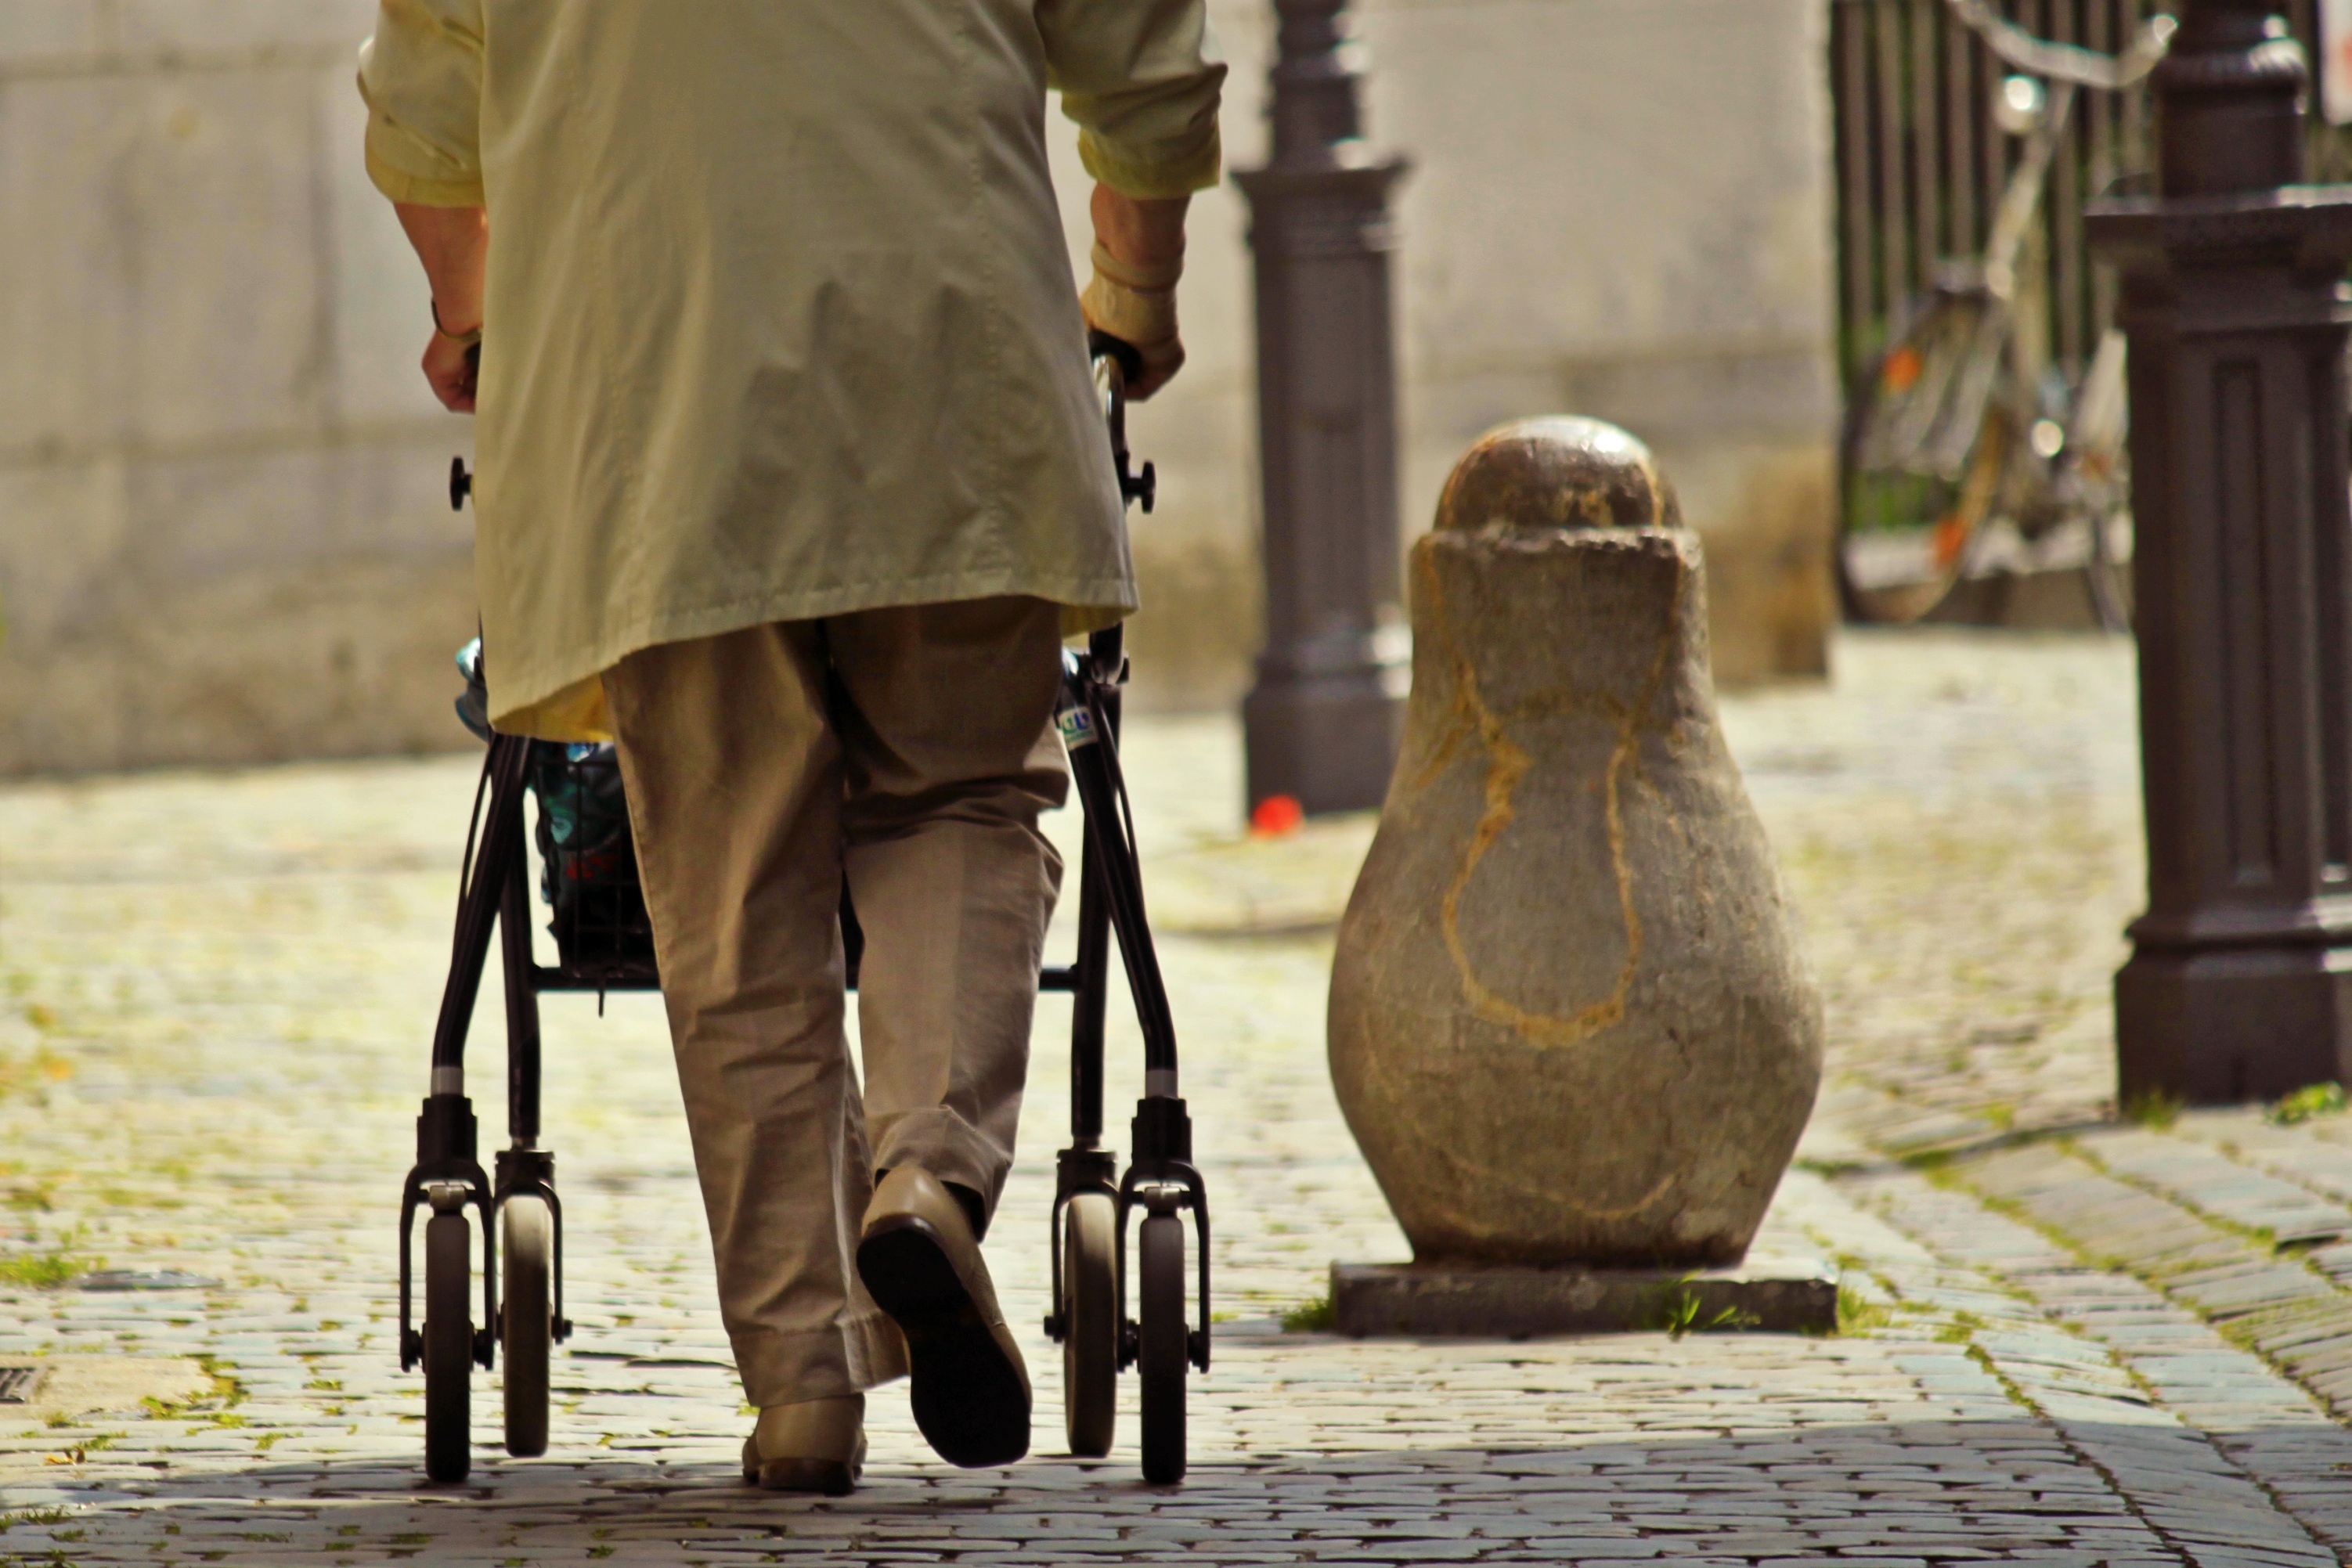
road, street, run, spring, color, sitting, human, care, old woman, obstacles, dress, legs, footwear, photograph, age, slide, walker, seniors, go, pensioner, lame, seniorin, rollator, frail, mobility problems, human positions